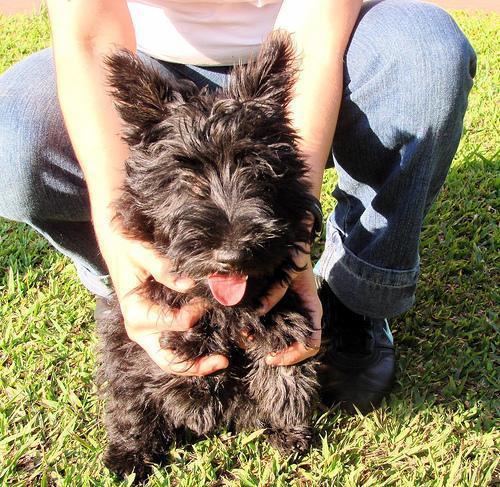
Scotch_terrier